Slavery in Malta

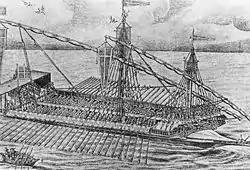
Illustration of a 17th-century galley of the Hospitaller fleet

Corsairing was a pivotal part of the Maltese Islands' economy throughout the period of Hospitaller rule. The majority of slaves in Hospitaller Malta were acquired during corsair raids on enemy shipping or coastal targets, and this economic-military model allowed the system of slavery to be maintained from the 16th to the 18th centuries. Malta's capital Valletta has been described as one of the Mediterranean's key centres for corsairing during the early modern era, similar to Livorno and their Muslim counterpart Algiers.